Wer mich liebet, der wird mein Wort halten, BWV 59

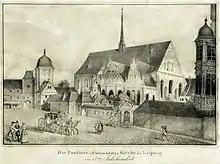
Paulinerkirche, Leipzig,

(Whoever loves me will keep my word), 59, is a church cantata by Johann Sebastian Bach. He composed the cantata for Pentecost and probably first performed it in Leipzig on 28 May 1724, but an earlier performance on 16 May 1723 at the , the University Church of Leipzig, is possible.